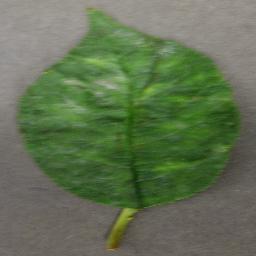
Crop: cherry
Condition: (including_sour)_powdery_mildew